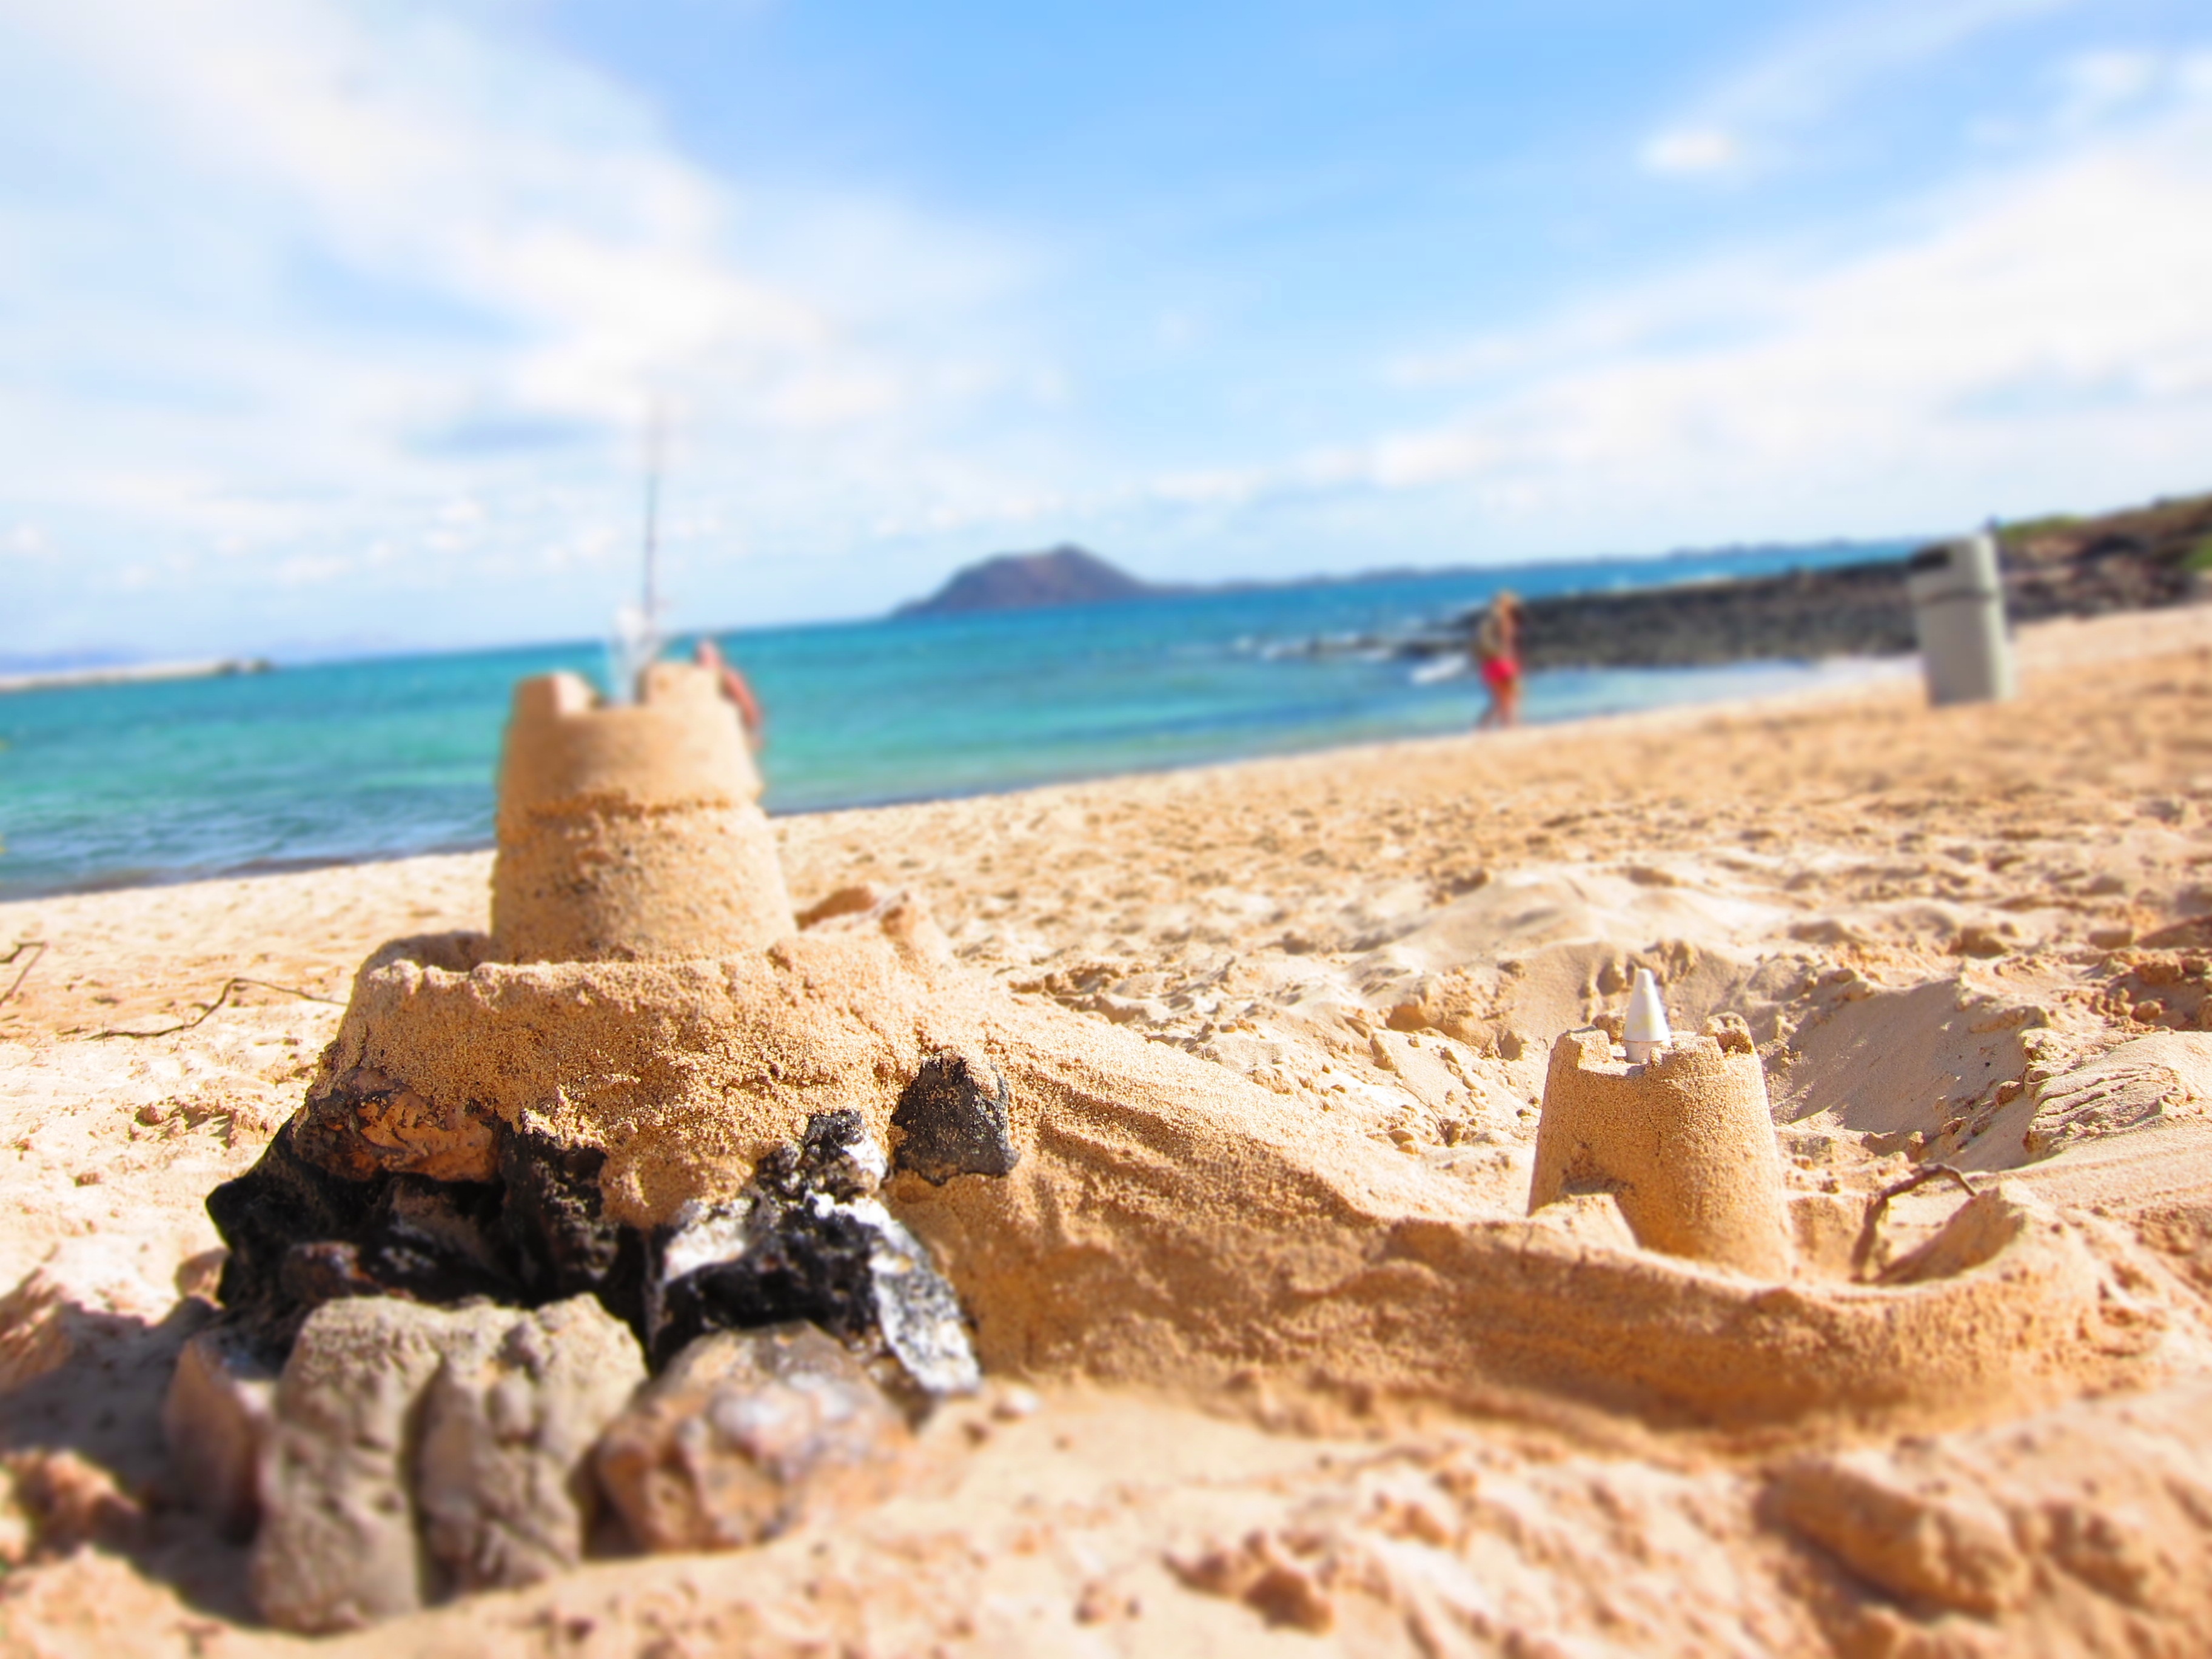
beach, sea, coast, sand, shore, vacation, material, cape, sandburg, sand sculpture, natural environment